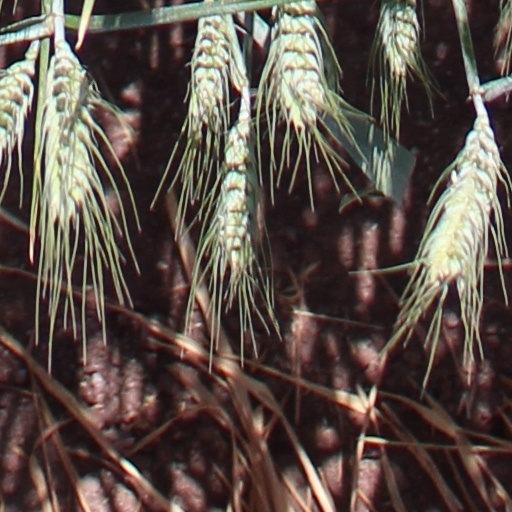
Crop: wheat